Chodaczków Wielki massacre

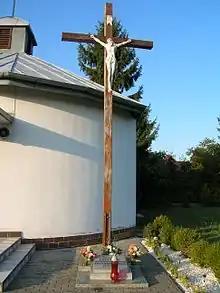
Monument in Gajków to the victims

The Chodaczków Wielki massacre occurred on 16 April 1944 when 862 Poles were killed by the 14th Waffen Grenadier Division of the SS (1st Galician) in the village of Chodaczków Wielki in German occupied Poland (now Velykyi Khodachkiv, Ternopil Oblast, Ukraine.)